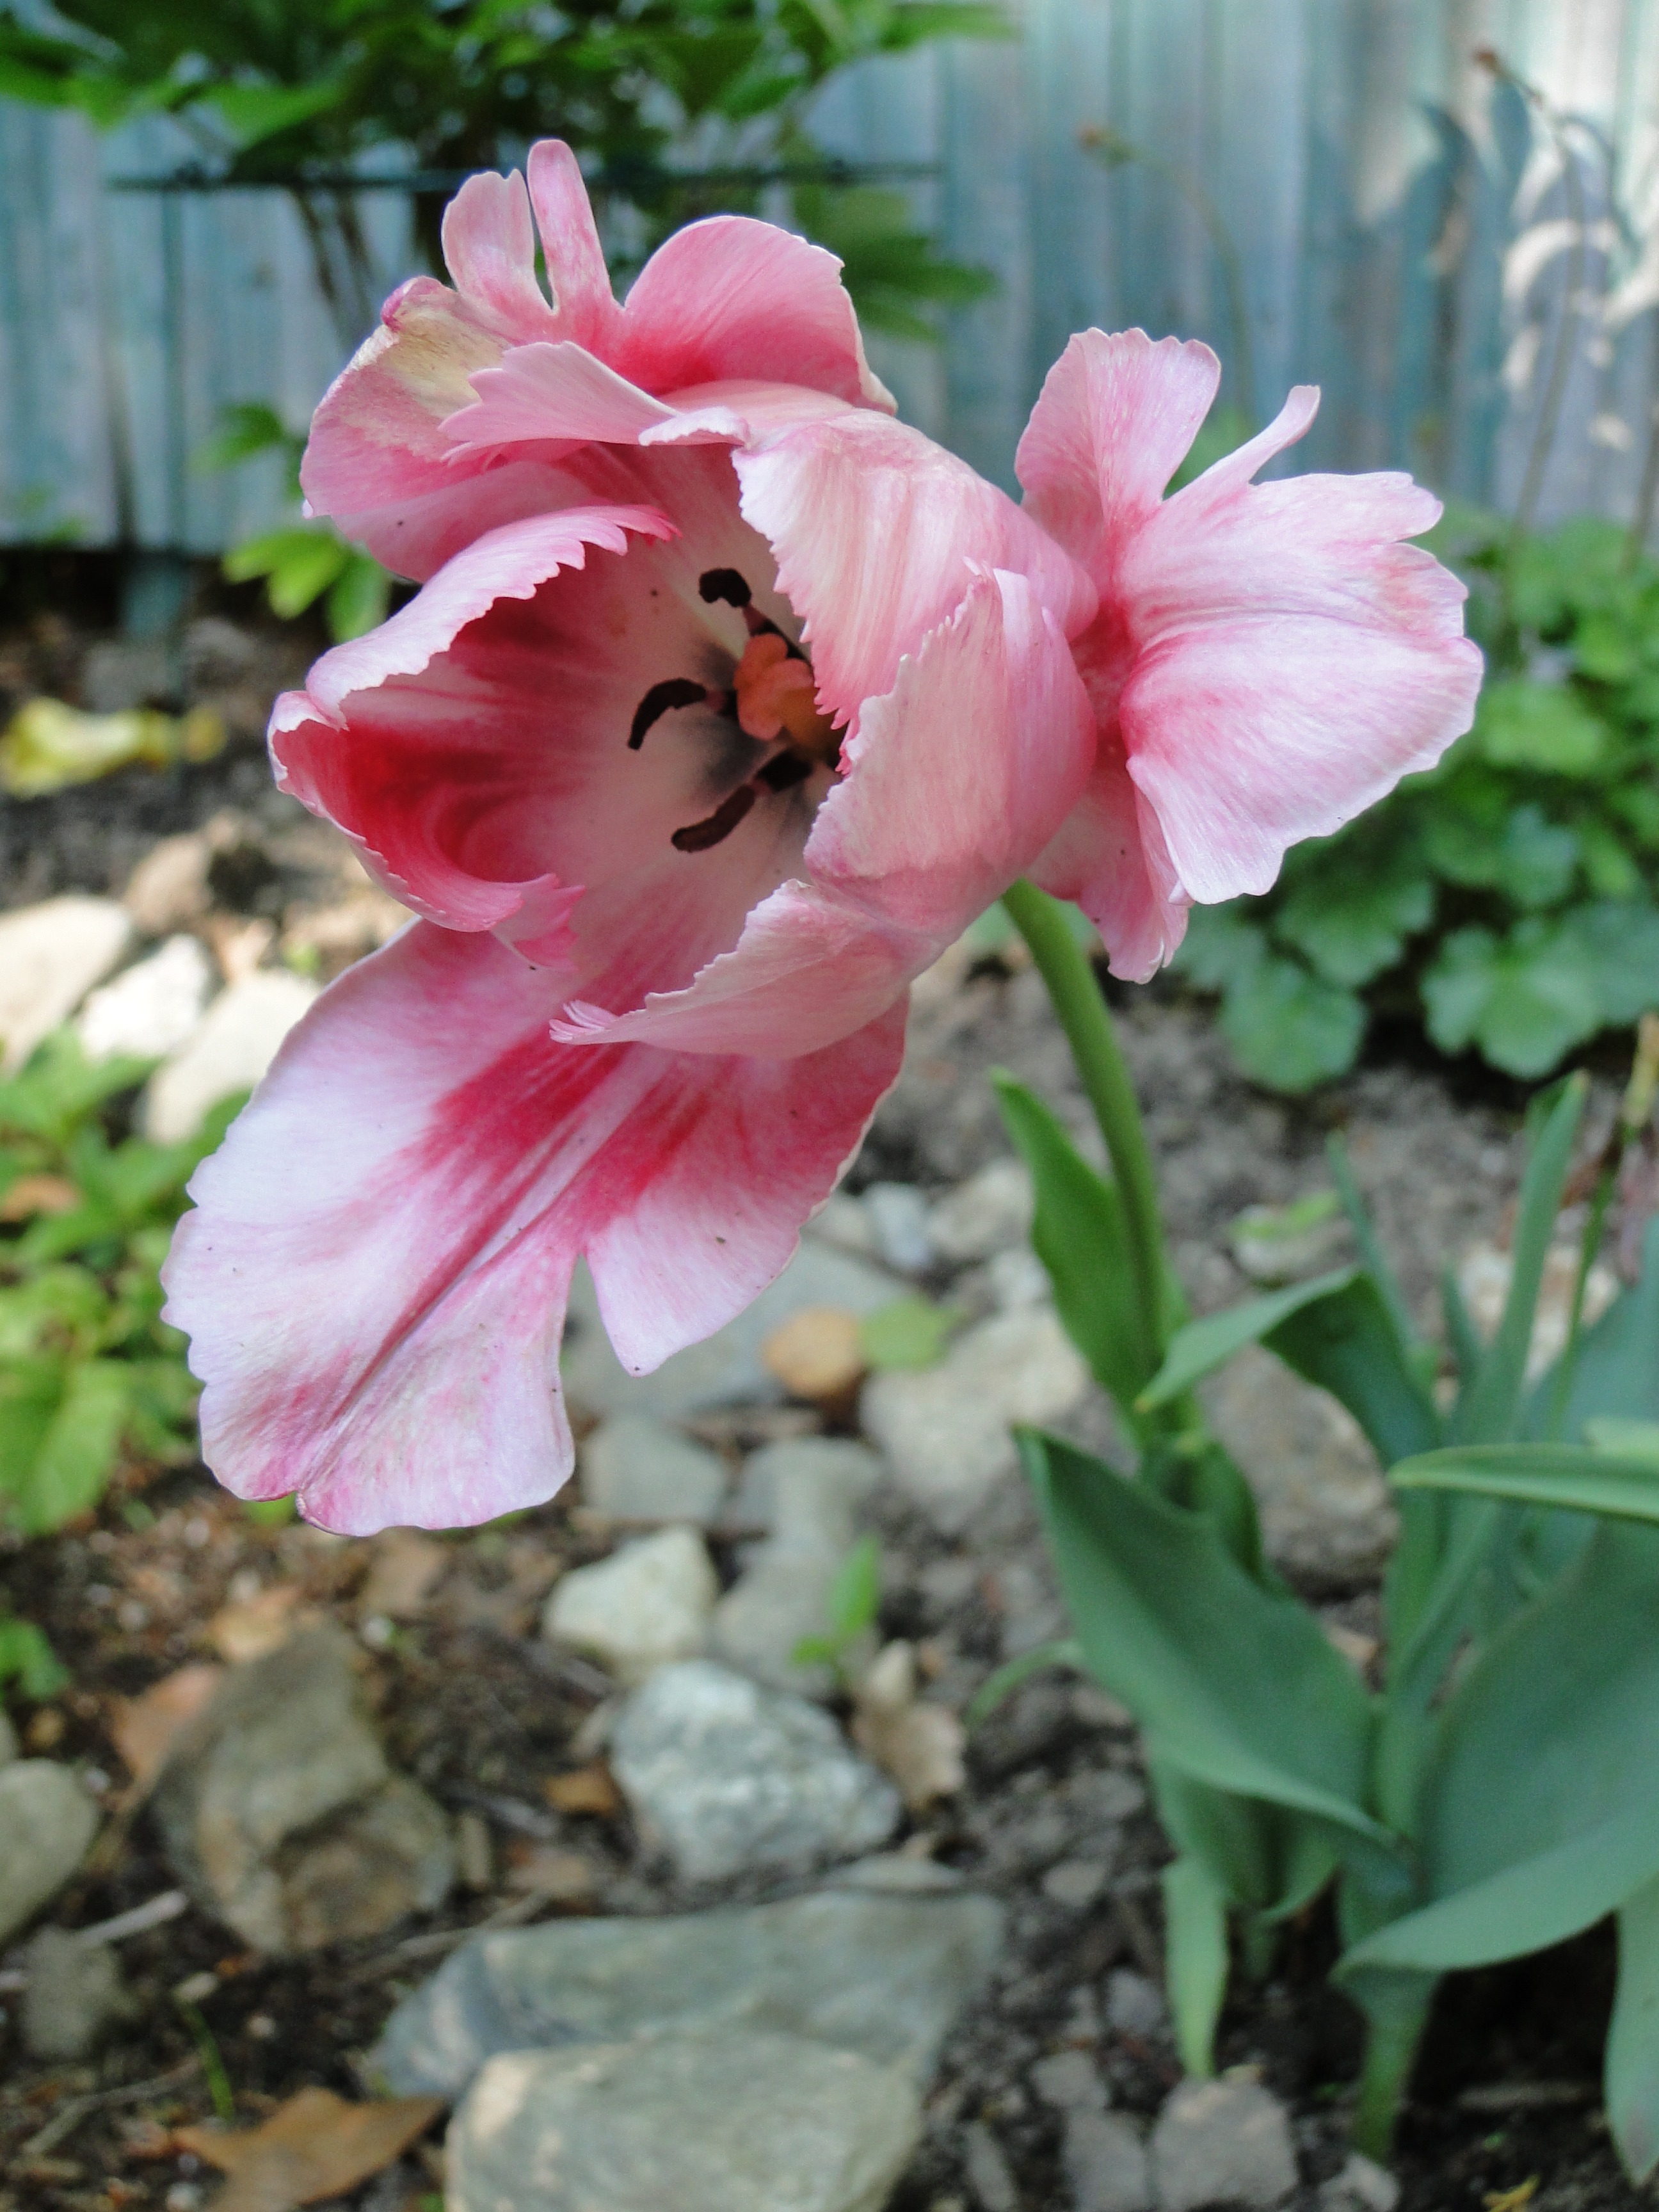
nature, blossom, open, plant, flower, petal, bloom, tulip, spring, bulb, botany, garden, pink, flora, gladiolus, flowering plant, frilly, land plant